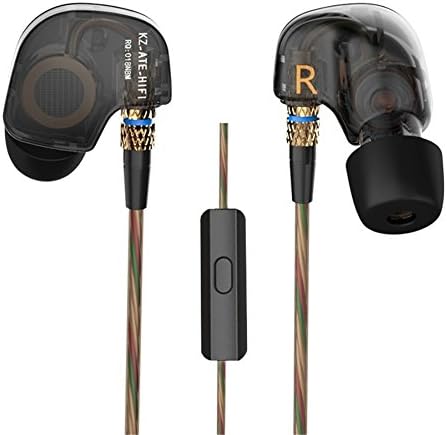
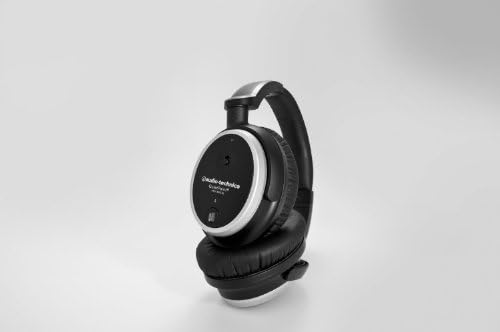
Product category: headphones
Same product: no